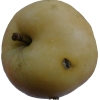
Label: apple